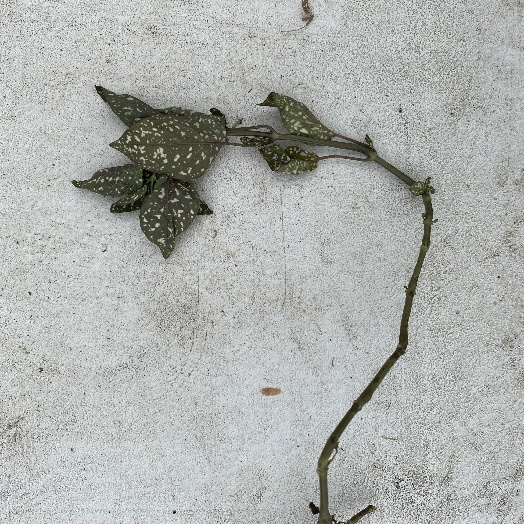
Label: Vegetation